Swissint

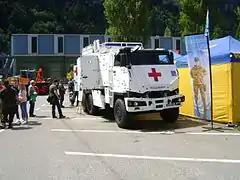
MOWAG Duro IIIP Ambulance from theSwissint

International peace support is one of the three tasks of the Swiss Armed Forces laid down in the Swiss Constitution and the Swiss Armed Forces Act. SWISSINT is responsible for the conduct of peace support operations. The implementation of the armed forces’ peace support task includes recruitment and HR management, logistics, financial planning and management, mission-specific training, national command and control during operations, evaluation and PR work for Swiss military contingents and individuals engaged in peace support missions abroad.